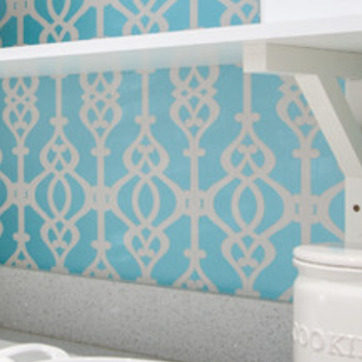
Material: wallpaper